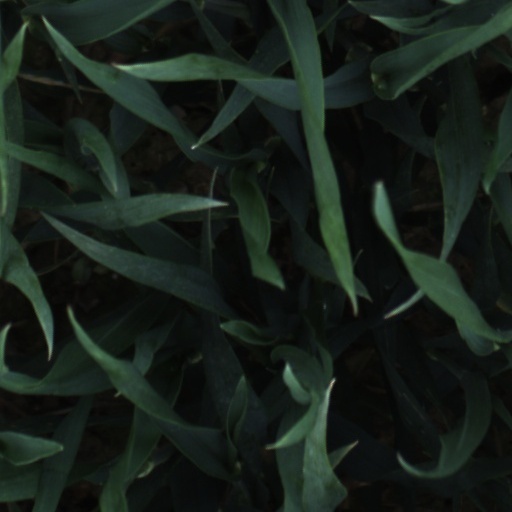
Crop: wheat